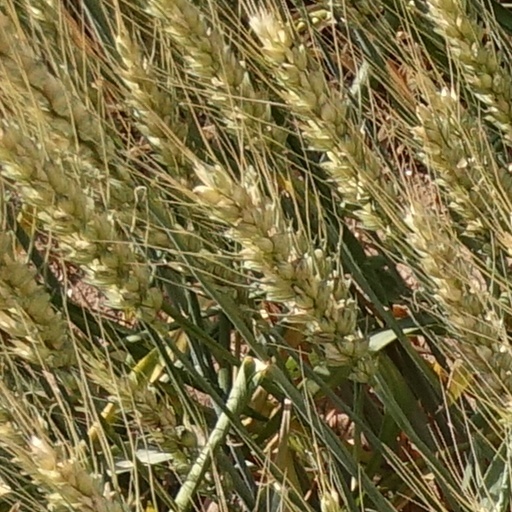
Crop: wheat